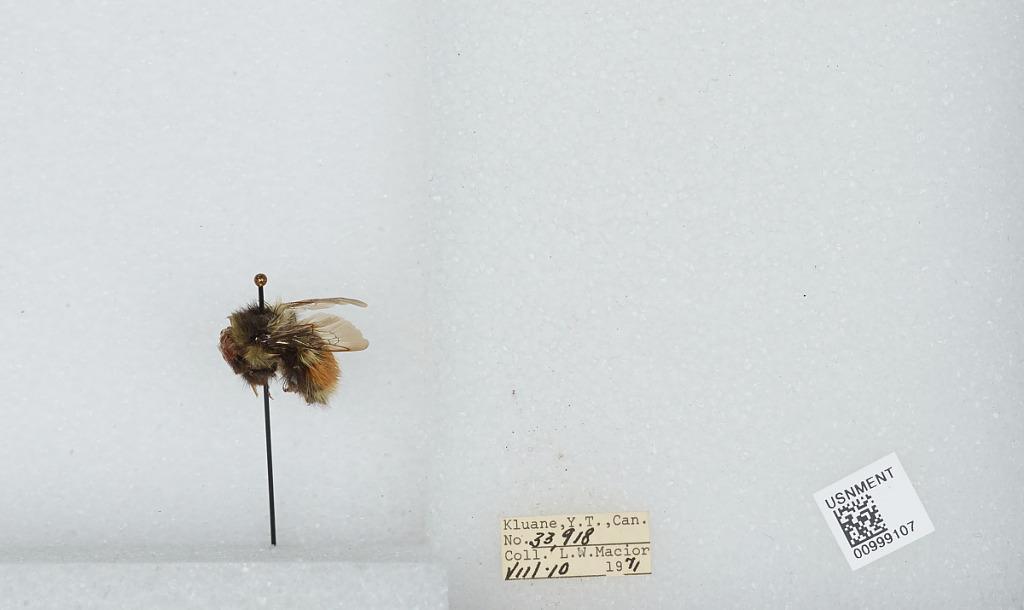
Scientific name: Bombus (Pyrobombus) melanopygus Nylander
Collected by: L. Macior
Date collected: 1971-8-10
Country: Canada
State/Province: Yukon Territory
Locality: Klaune
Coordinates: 60.7132, -139.474